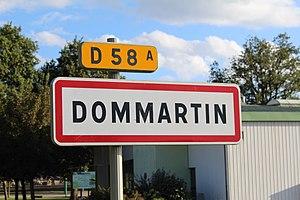
Panneau d'entrée dans Dommartin dans l'Ain.
Bâgé-Dommartin est une commune française située dans le département de l'Ain, en région Auvergne-Rhône-Alpes. Située à une dizaine de kilomètres de Mâcon, à une vingtaine de Bourg-en-Bresse et à environ 70 kilomètres de Lyon, Bâgé-Dommartin profite d'une situation géographique particulière qui lui permet de profiter de grands axes de communication et de se développer.
Dommartin est une ancienne commune française, située dans le département de l'Ain en région Auvergne-Rhône-Alpes. Le 1ᵉʳ janvier 2018, la commune fusionne avec Bâgé-la-Ville pour donner la commune nouvelle de Bâgé-Dommartin.